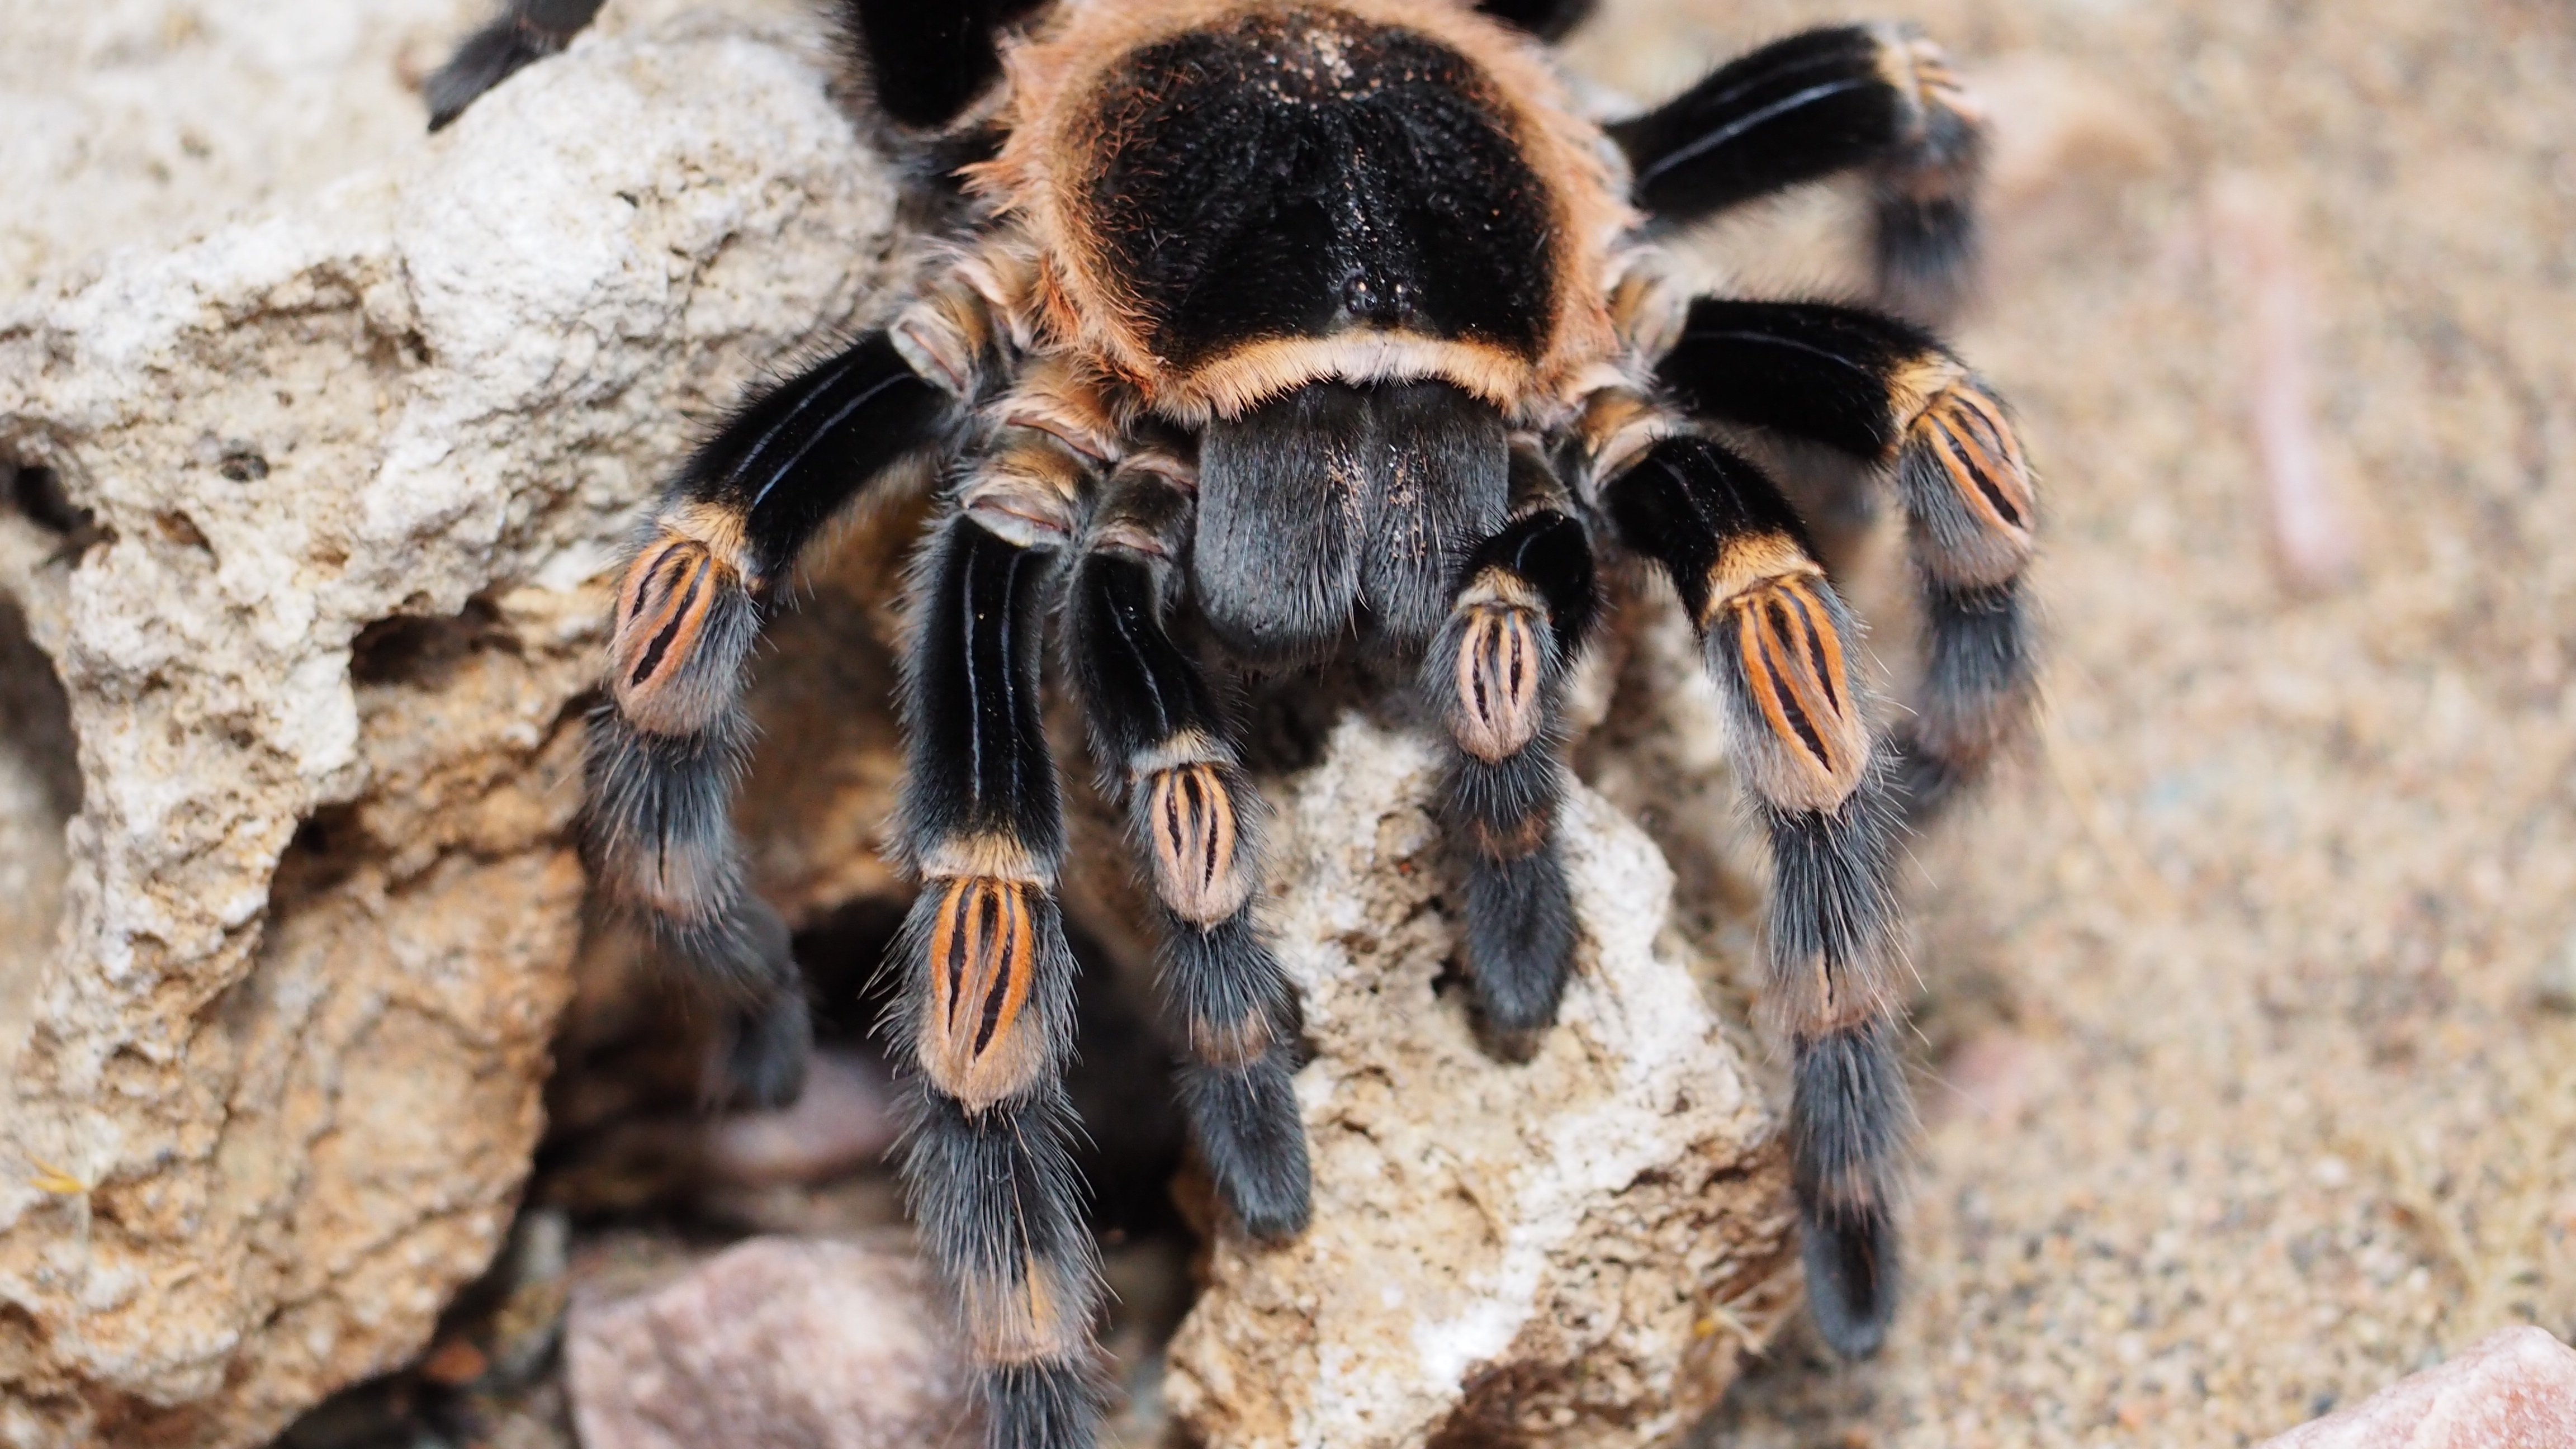
nature, animal, insect, brown, black, fauna, invertebrate, close up, spider, hairy, arachnid, species, tarantula, dangerous, macro photography, arthropod, wolf spider, membrane winged insect